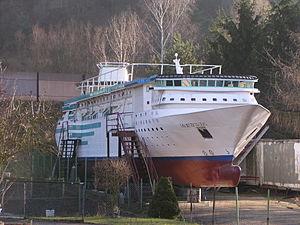
Le navire de croisière Majesty of the Seas (mini) en construction à Morsbach le 10 janvier 2005.
Le Majesty of the Seas est un modèle réduit français au 1/8 du navire de croisière Majesty of the Seas de la compagnie Royal Caribbean. Il a été construit à partir de 1994 par François Zanella, un ancien mineur passionné de navires depuis qu'il a vu le lancement du paquebot France.